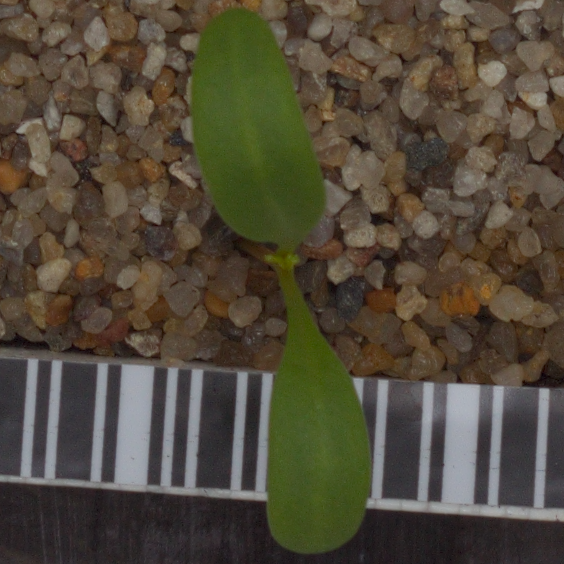
Label: sugar_beet